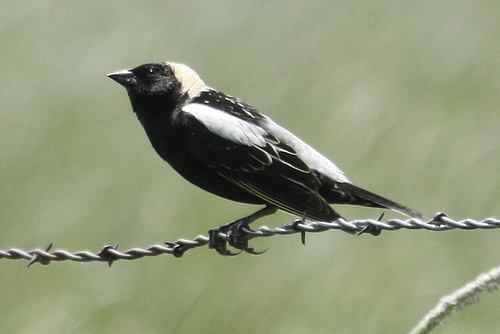
the body of the bird is black and the coverts of the wings are white.
the black bird has a white head and black tarsals along with a black pointed beak.
this bird has a black and white crown, a small bill and black feet
this bird is white and black in color with a black beak, and black eye rings.
this small bird has a black belly and throat, and a white nape and rump
this particular bird has a black belly and breast and white patch on its secondaries
this particular bird has a belly that is black and brown
this bird has a black belly with black and white feathers and a white crown.
this bird has a black crown, black primaries, and a black belly.
this bird has a short pointy black beak, black feathers on its face, chest, and belly, and white feather patches on the back of its head, the side of its wings, and its back.
Species: Bobolink